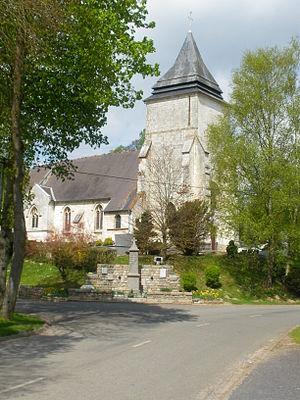
Vue de l'église Saint-Vaast et du monument aux morts de Rebreuve-sur-Canche.
Rebreuve-sur-Canche est une commune française située dans le département du Pas-de-Calais, en région Hauts-de-France.